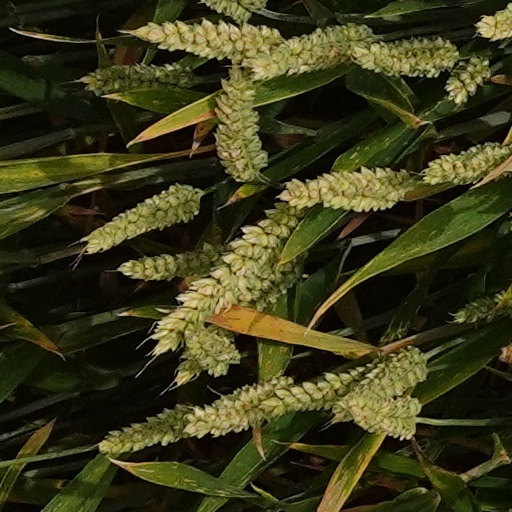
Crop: wheat